History of the Jews in Suriname

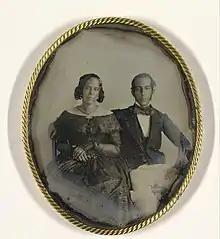
Portrait of a married couple in Suriname (Johannes Ellis and Maria Louisa de Hart)

By 1759, Afro-Surinamese Jews (sometimes referred to by scholars as "Eurafrican Jews") had formed their own brotherhood called Darhe Jesarim ("Path of the Righteous"). Darhe Jesarim both educated Jews of color and provided a place where Afro-Surinamese Jews could worship without the inequities and distinctions made in Paramaribo's Neveh Shalom and Tzedek ve-Shalom congregations. In 1817, Darhe Jesarim was disbanded and its members were absorbed back into the city's two white-run synagogues. Late eighteenth-century census takers tabulated that 10% of Suriname's Jewish community was non-white. One historian has suggested, however, that by the end of the eighteenth century the majority of Jews in Suriname may have had at least one African ancestor, even if they were considered white at the time. Famous Surinamese artists and figures with Jewish ancestry include Maria Louisa de Hart, Augusta Curiel, and Josef Nassy.